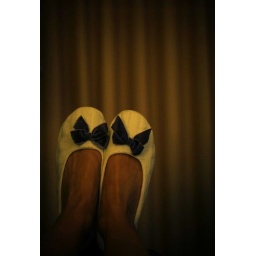
Sick. Worked all day at the show, then collasped on hotel room couch in my cute and comfy slippers.